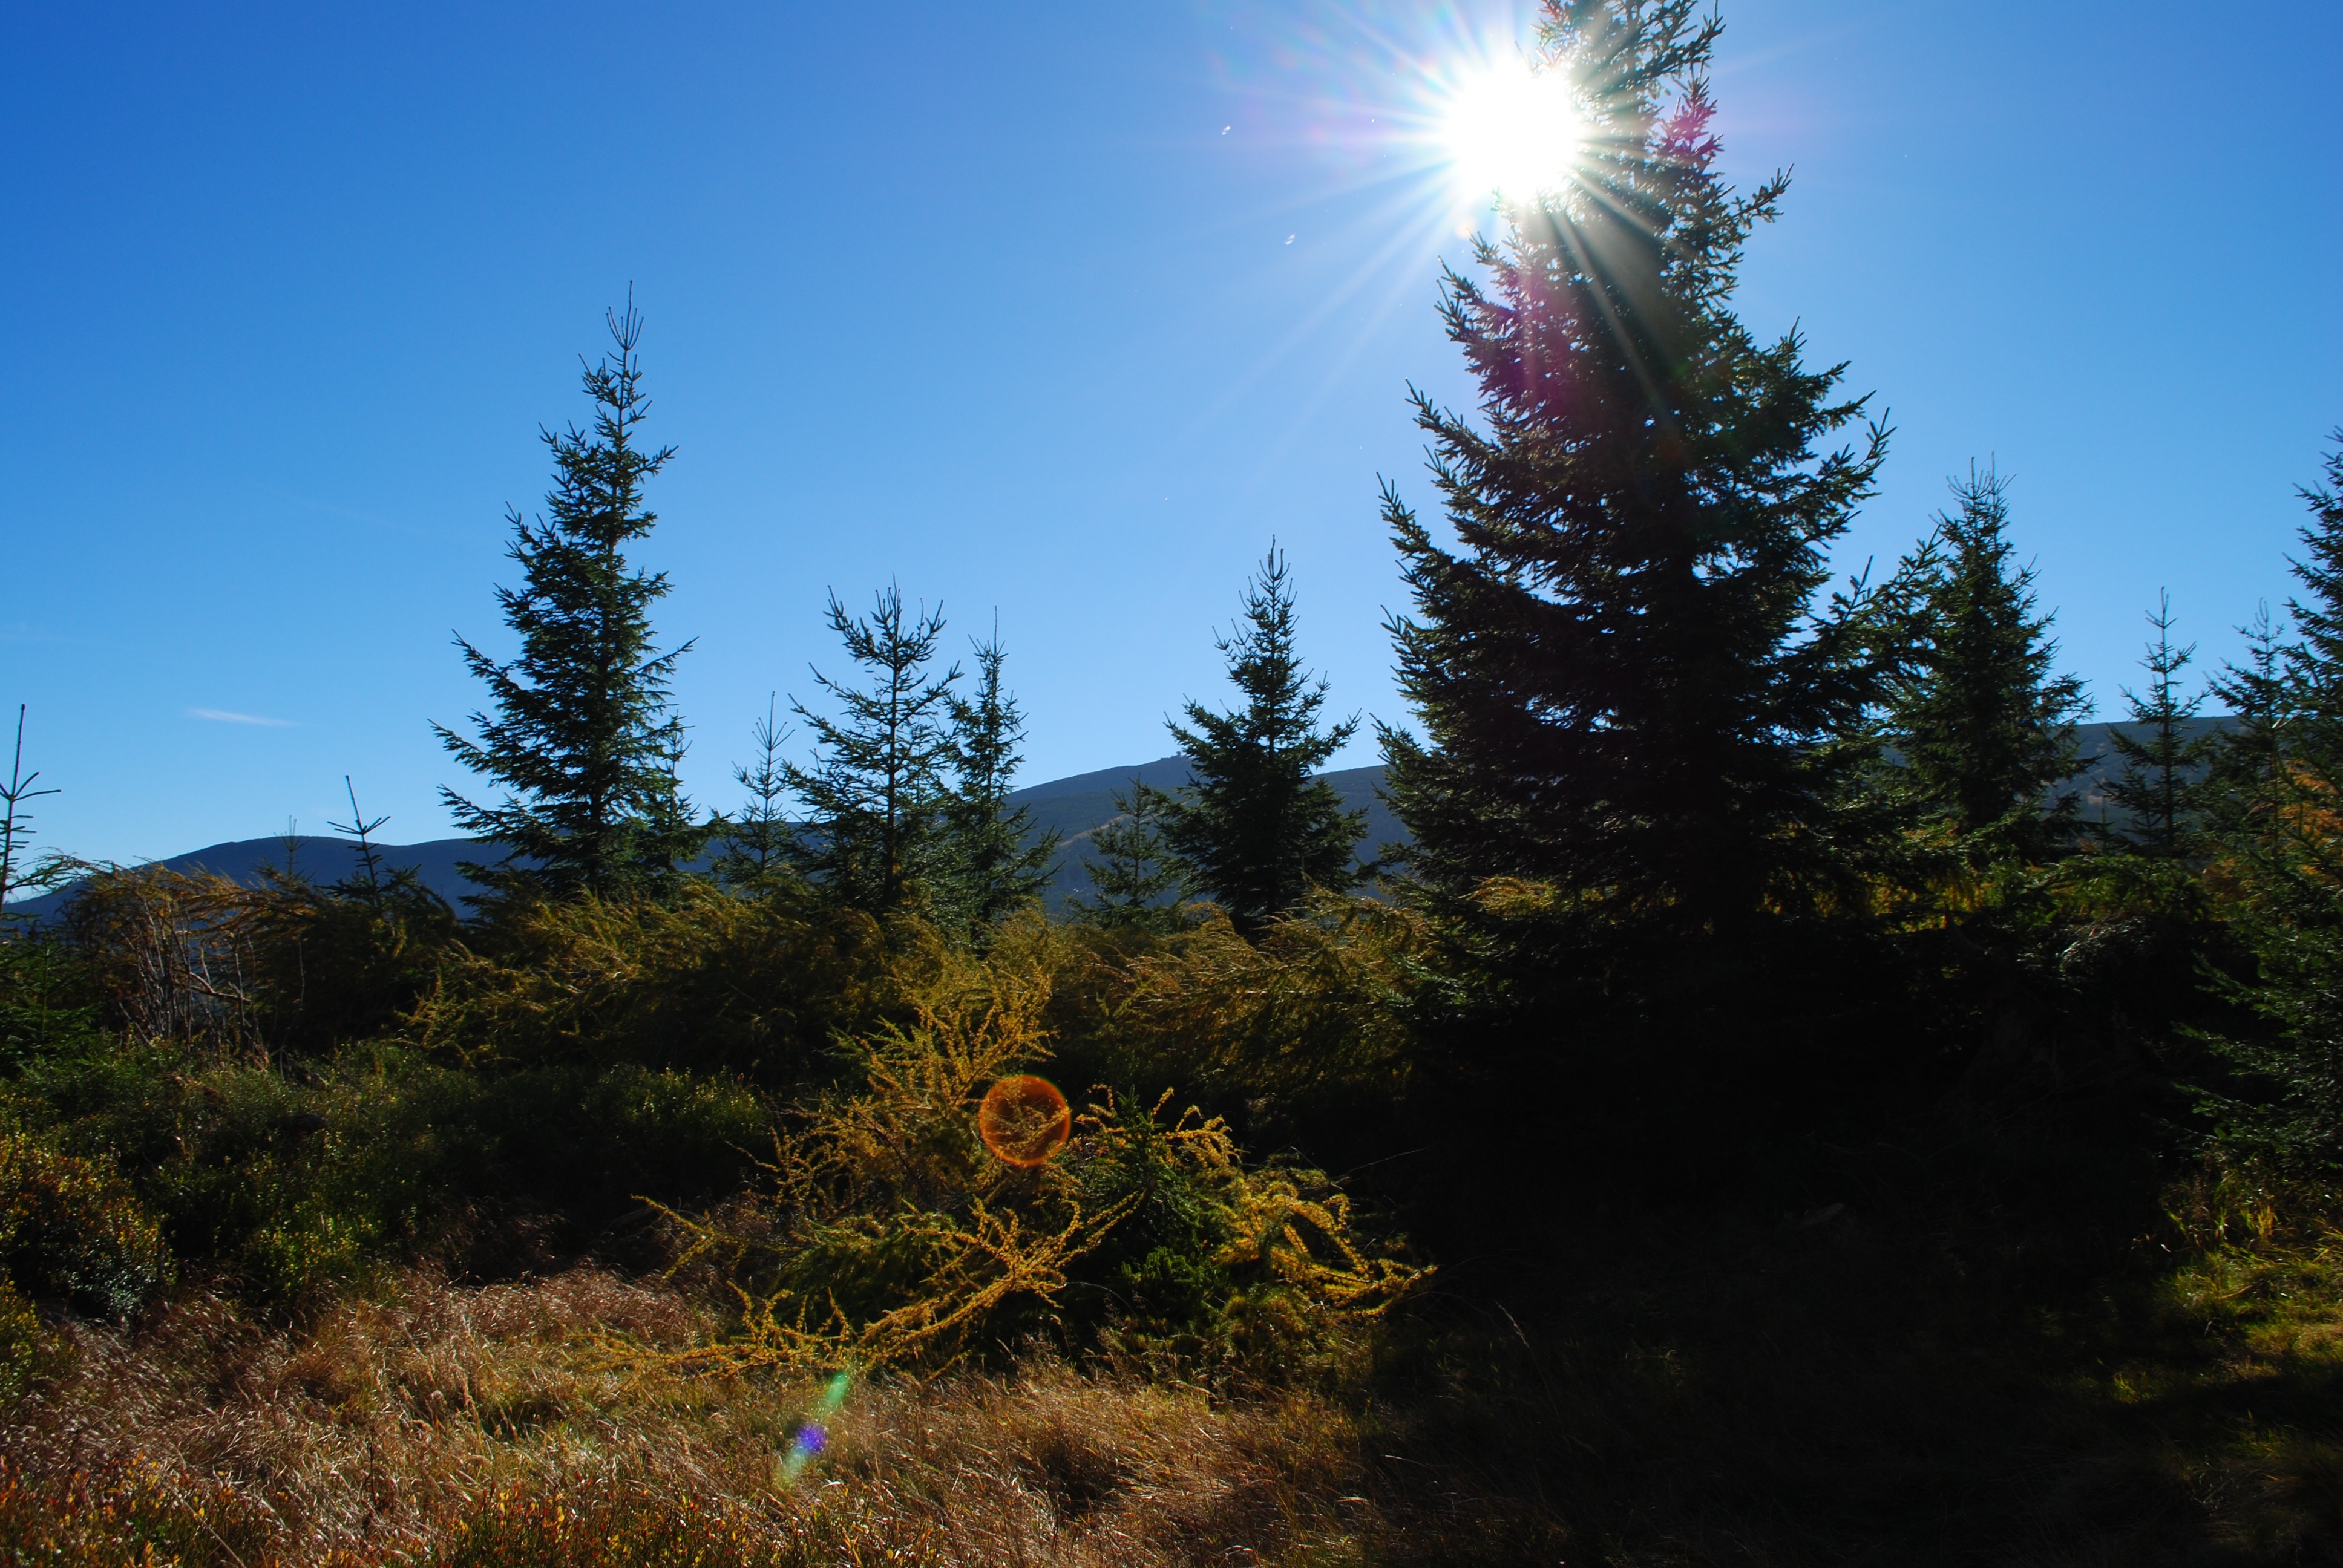
landscape, tree, nature, forest, wilderness, mountain, plant, sky, sun, sunlight, morning, hill, pine, green, reflection, autumn, fir, season, spruce, the sun, woody plant, mountainous landforms